Isfahan Seminary

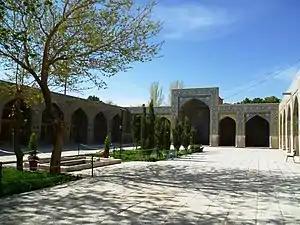
Madrasa of Shah Mosque, one of the "Isfahan Seminary" schools

The Isfahan Seminary (Persian: حوزه علمیه اصفهان) is one of the oldest seminaries in Isfahan, Iran. Currently, more than 40 schools in Isfahan province are under the supervision of the "Management Center of Isfahan Seminary" and the leadership of the supreme authority of Grand Ayatollah Hossein Mazaheri.